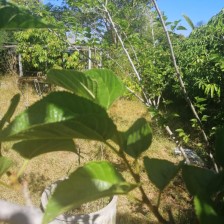
Variety: TaiwanStraberry